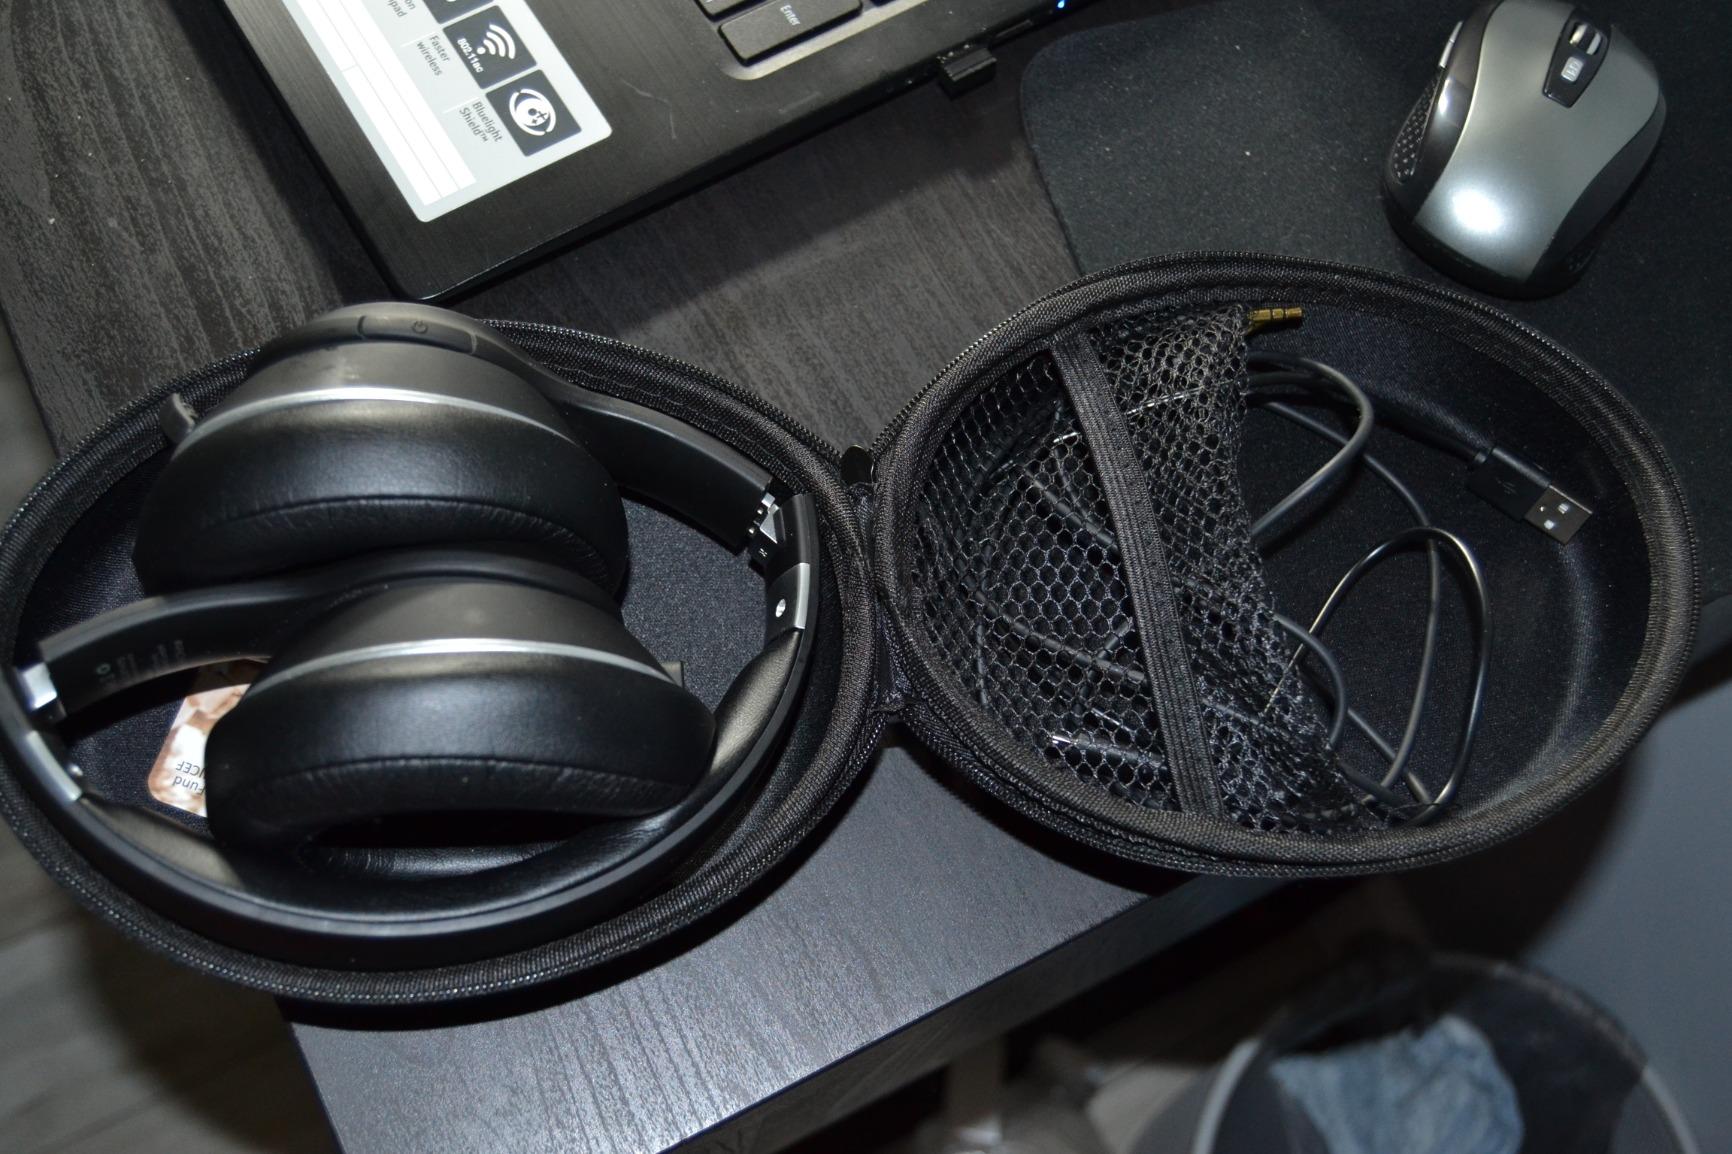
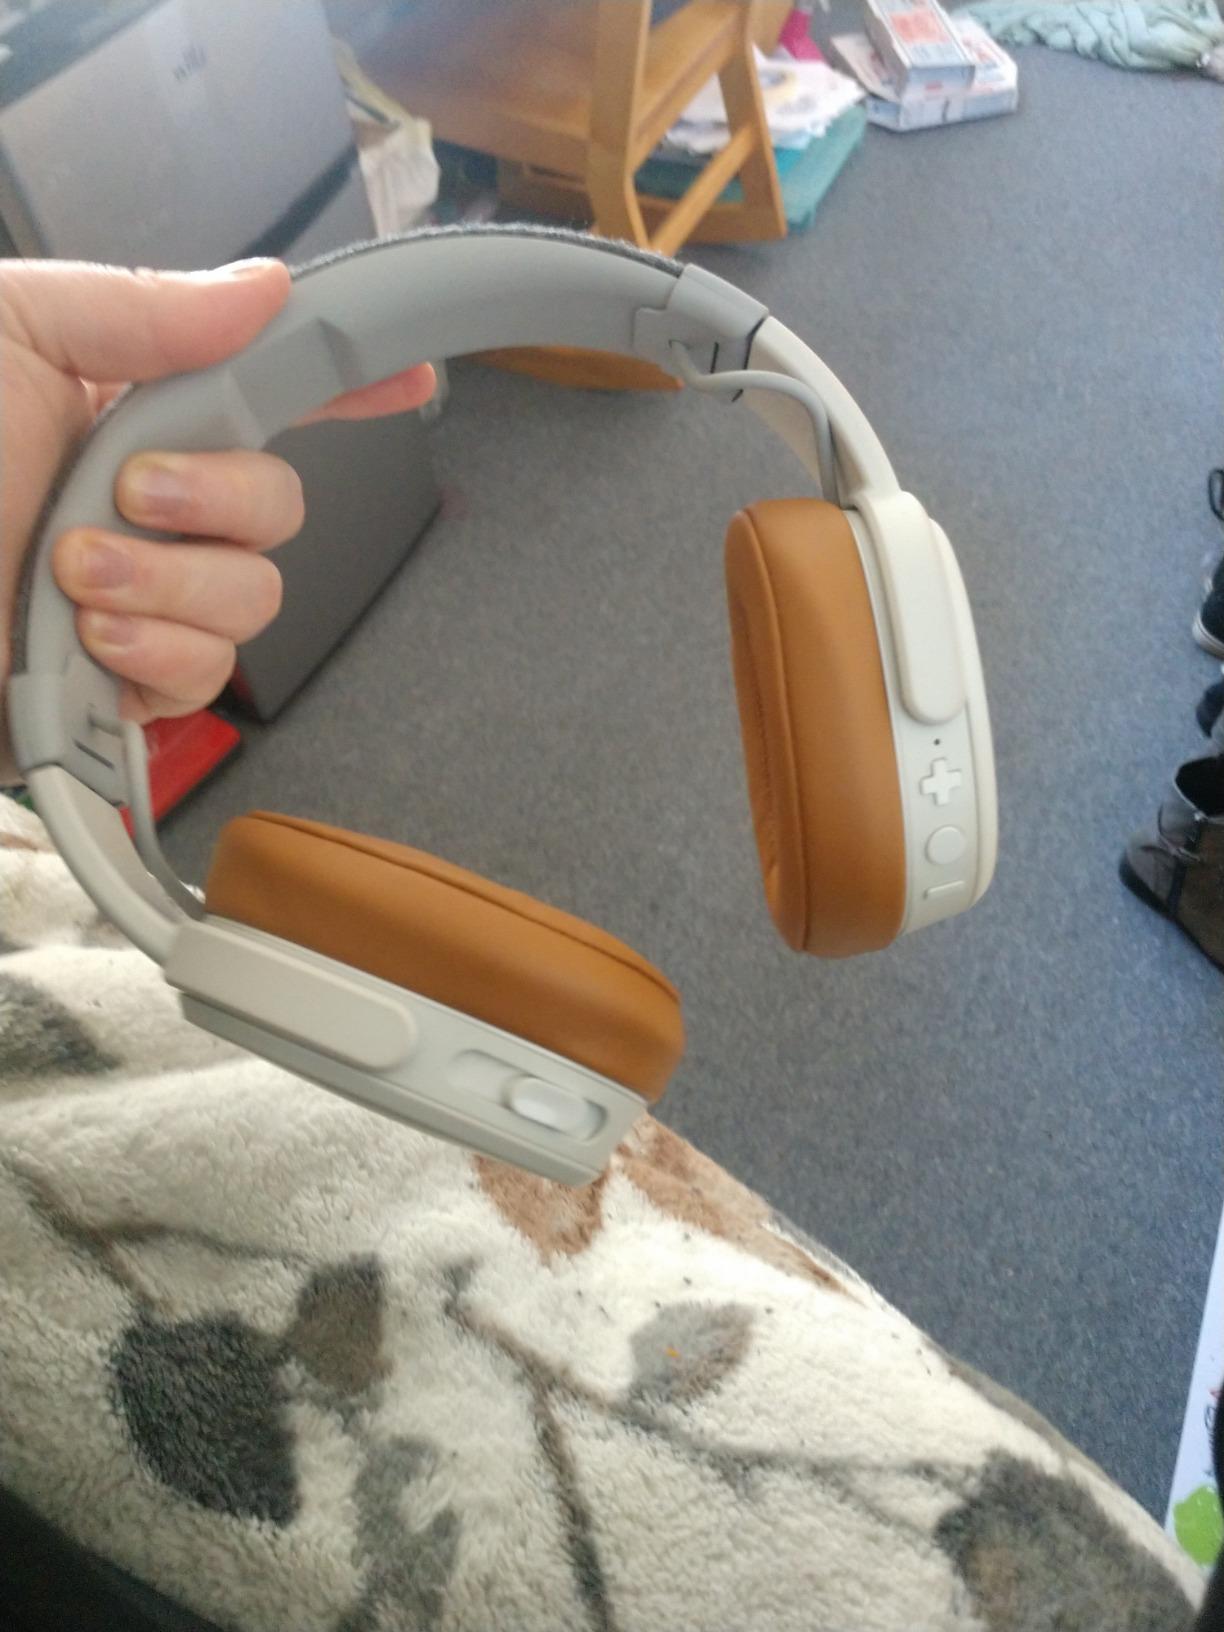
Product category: headphones
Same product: no